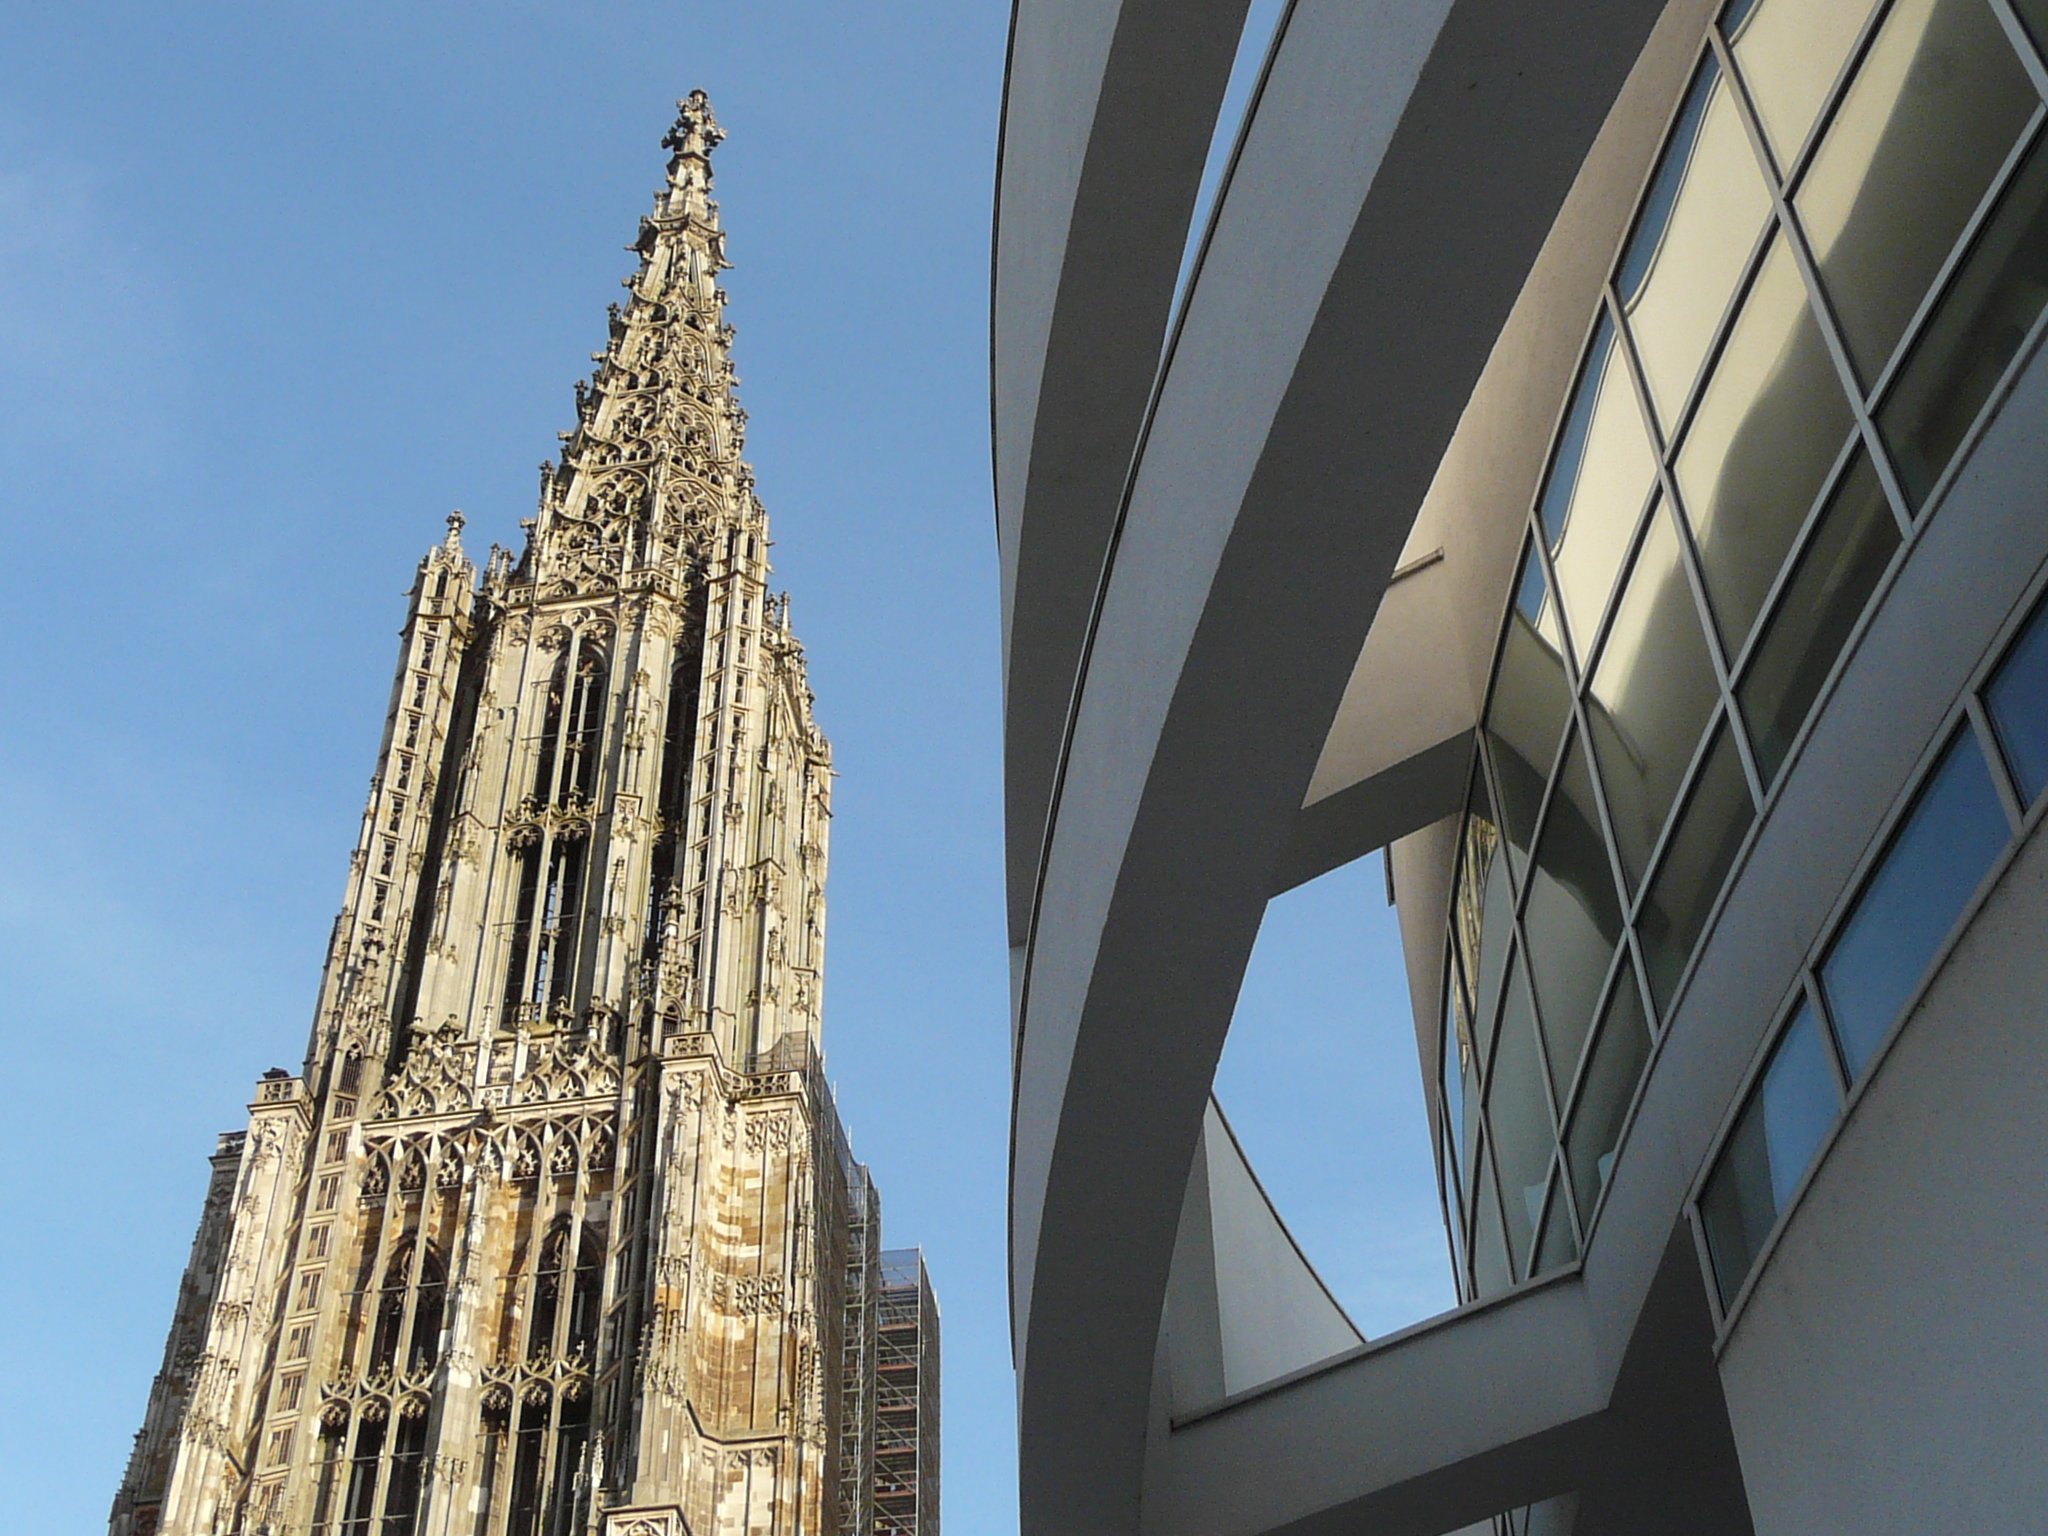
architecture, building, skyscraper, high, tower, landmark, facade, cathedral, place of worship, art, spire, symmetry, dom, munster, ulm cathedral, town home